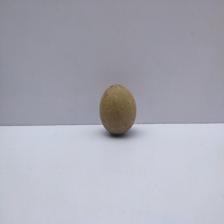
Size: Small